5 sen coin

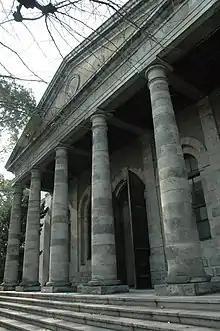
Five sen coins were first struck in 1870 at the Osaka mint (façade pictured).

Five sen coins were first struck towards the end of 1870 from a newly established mint in Osaka. They were then held at the mint until the following year of issuance when they circulated alongside newly minted 1871 (year 4) dated coins. Five sen coins along with twelve other denominations were adopted by the Meiji government in an act signed on June 27, 1871. This new coinage gave Japan a western style decimal system based on units of yen, which were broken down into subsidiary currency of sen, and rin. Five sen coins dated 1870 and 1871 (year 3 and 4 of Meiji) were initially authorized to be struck in .800 silver, weighs 19.3 grains (1.25g), and has a 15.5mm diameter (0.61 in). The first design used is called , which had its features engraved by a commission of Japanese artists. On the reverse side there is a paulownia decoration with a sunburst in the center along with the chrysanthemum seal up on top. This first dragon design turned out to be problematic as the thin small size of the coin meant that the dragon's features could not be fully struck. An amendment to the currency act (Daijo-kan Declaration No. 74) was adopted in March 1872, which changed the dragon to a simple "五銭" (5 sen) design. No changes were made to the weight or size of these coins when they were issued in 1872 (year 5) bearing the date from the prior year.